Kubokawa Station

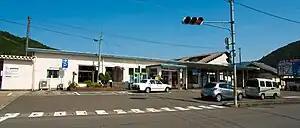
The JR Shikoku Kubokawa Station building in 2013

is a junction passenger railway station located in the town of Shimanto, Takaoka District, Kōchi Prefecture, Japan. It is the main station for the town of Shimanto, It hosts the railway services of both the Shikoku Railway Company (JR Shikoku) (as station K26) and the third-sector Tosa Kuroshio Railway (as station TK26).